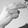
ASL letter: H